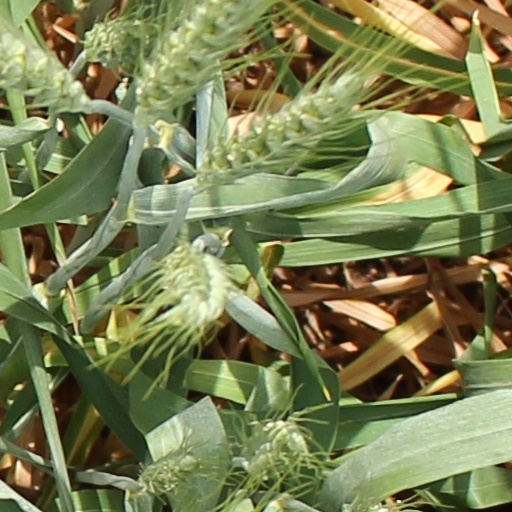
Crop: wheat